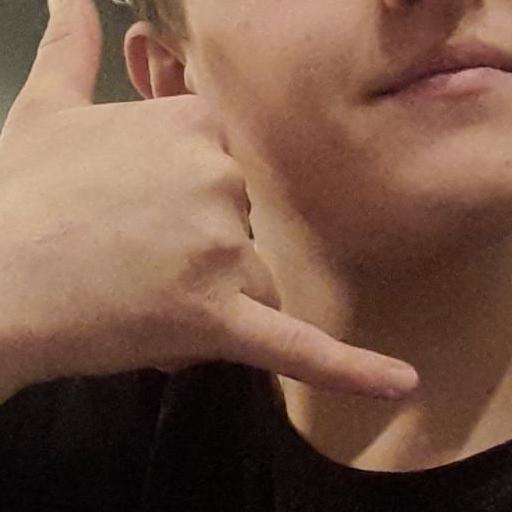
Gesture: call